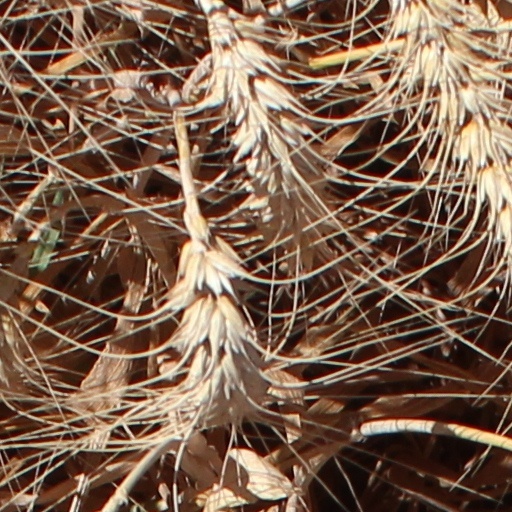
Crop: wheat